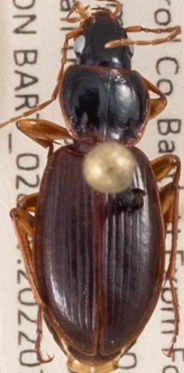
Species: Synuchus impunctatus
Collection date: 2022-07-06
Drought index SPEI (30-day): -1.376
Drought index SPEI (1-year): -0.692
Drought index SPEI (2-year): -1.28